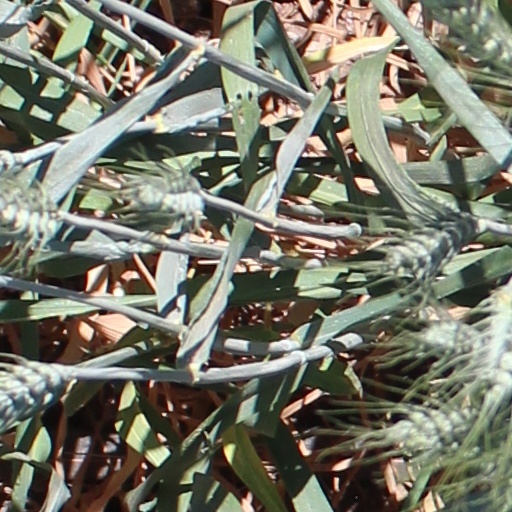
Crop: wheat